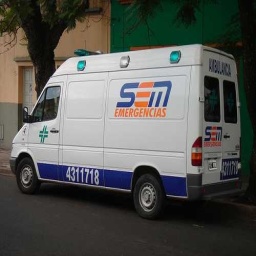
Label: ambulance